Maadi Veettu Mappilai

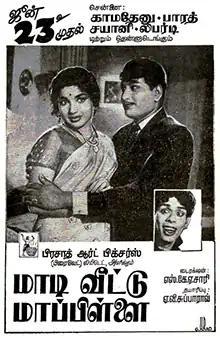
Theatrical release poster

Maadi Veettu Mappillai is a 1967 Indian Tamil-language comedy film, directed by S. K. A. Chari. A remake of the Telugu film "Illarikam" (1959), it stars Ravichandran and Jayalalithaa, with Nagesh, Rama Prabha, V. K. Ramasamy, Balaji, Major Sundarrajan, T. S. Muthaiah, Udaya Chandrika and P. K. Saraswathy in supporting roles. The film was released on 23 June 1967.